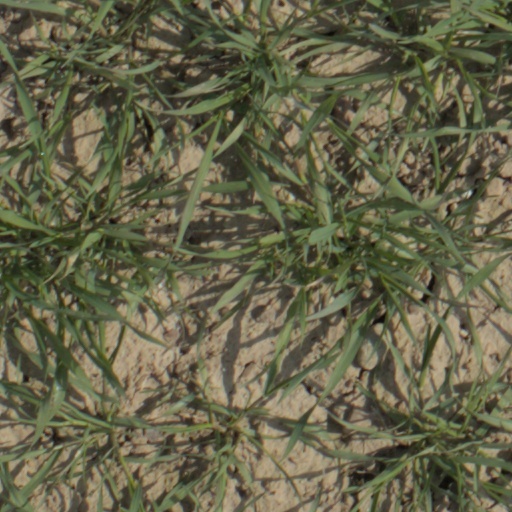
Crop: wheat